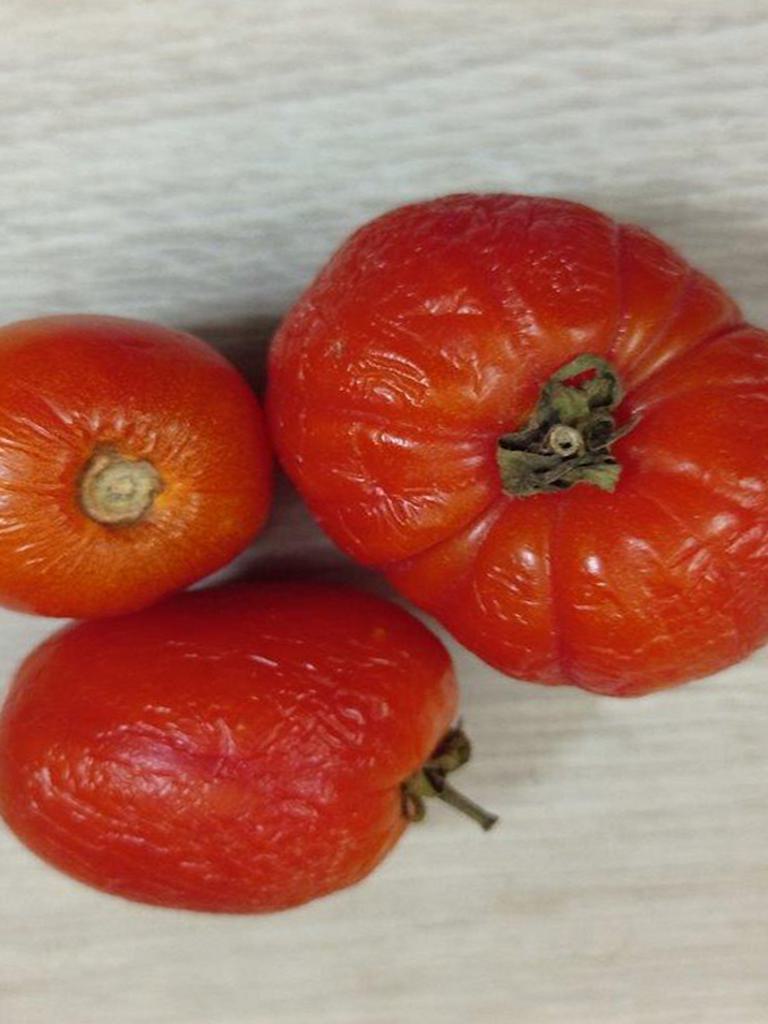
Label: Rotten